East Art Map

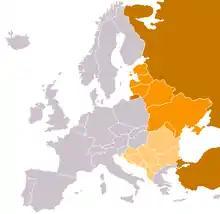
Eastern Europe

The purpose of East Art Map is to create an art history for Eastern Europe after 1945 by identifying modern artists, works, and projects which had a major impact on visual arts in the region.